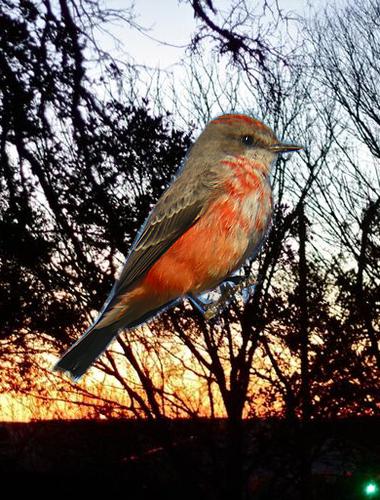
Bird species: Vermilion_Flycatcher
Bird type: landbird
Background: land